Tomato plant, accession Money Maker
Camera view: tilt-top (135 deg); turntable rotation: 240 degrees
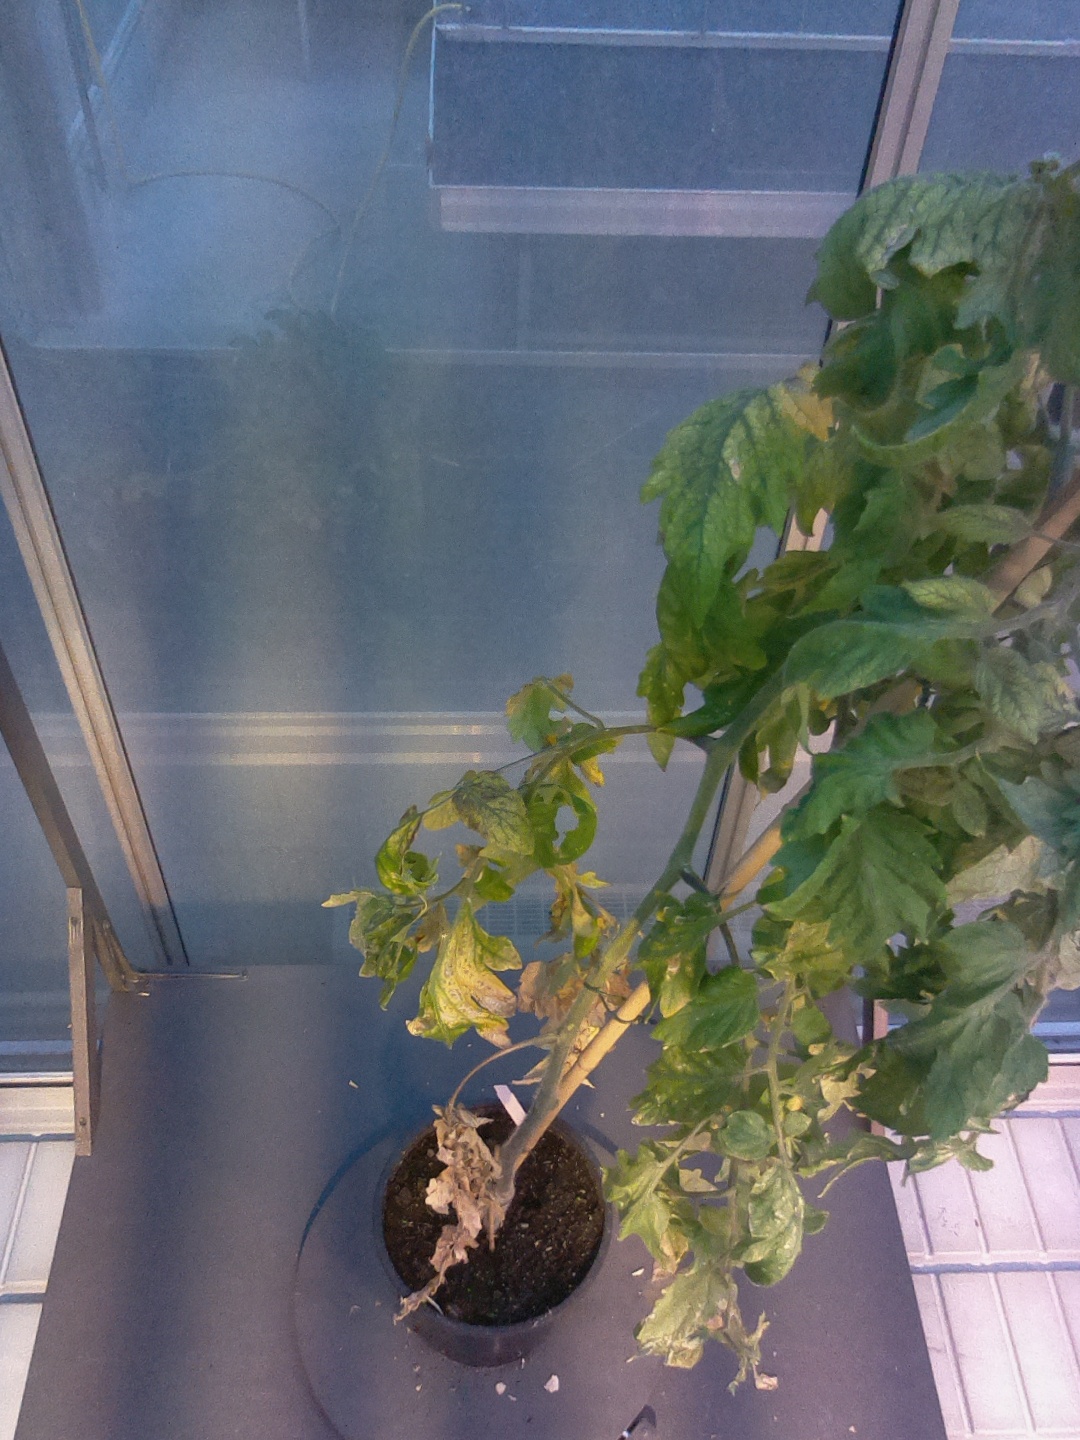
BBCH growth stage 83: 30%-40% of fruits show typical fully ripe color